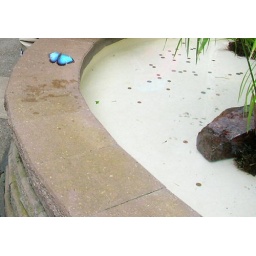
Blue morpho butterfly in the butterfly house of the Detroit Zoo.